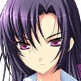
Portrait style: Anime Portrait